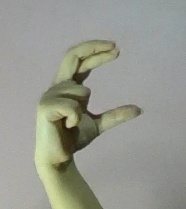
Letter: thal